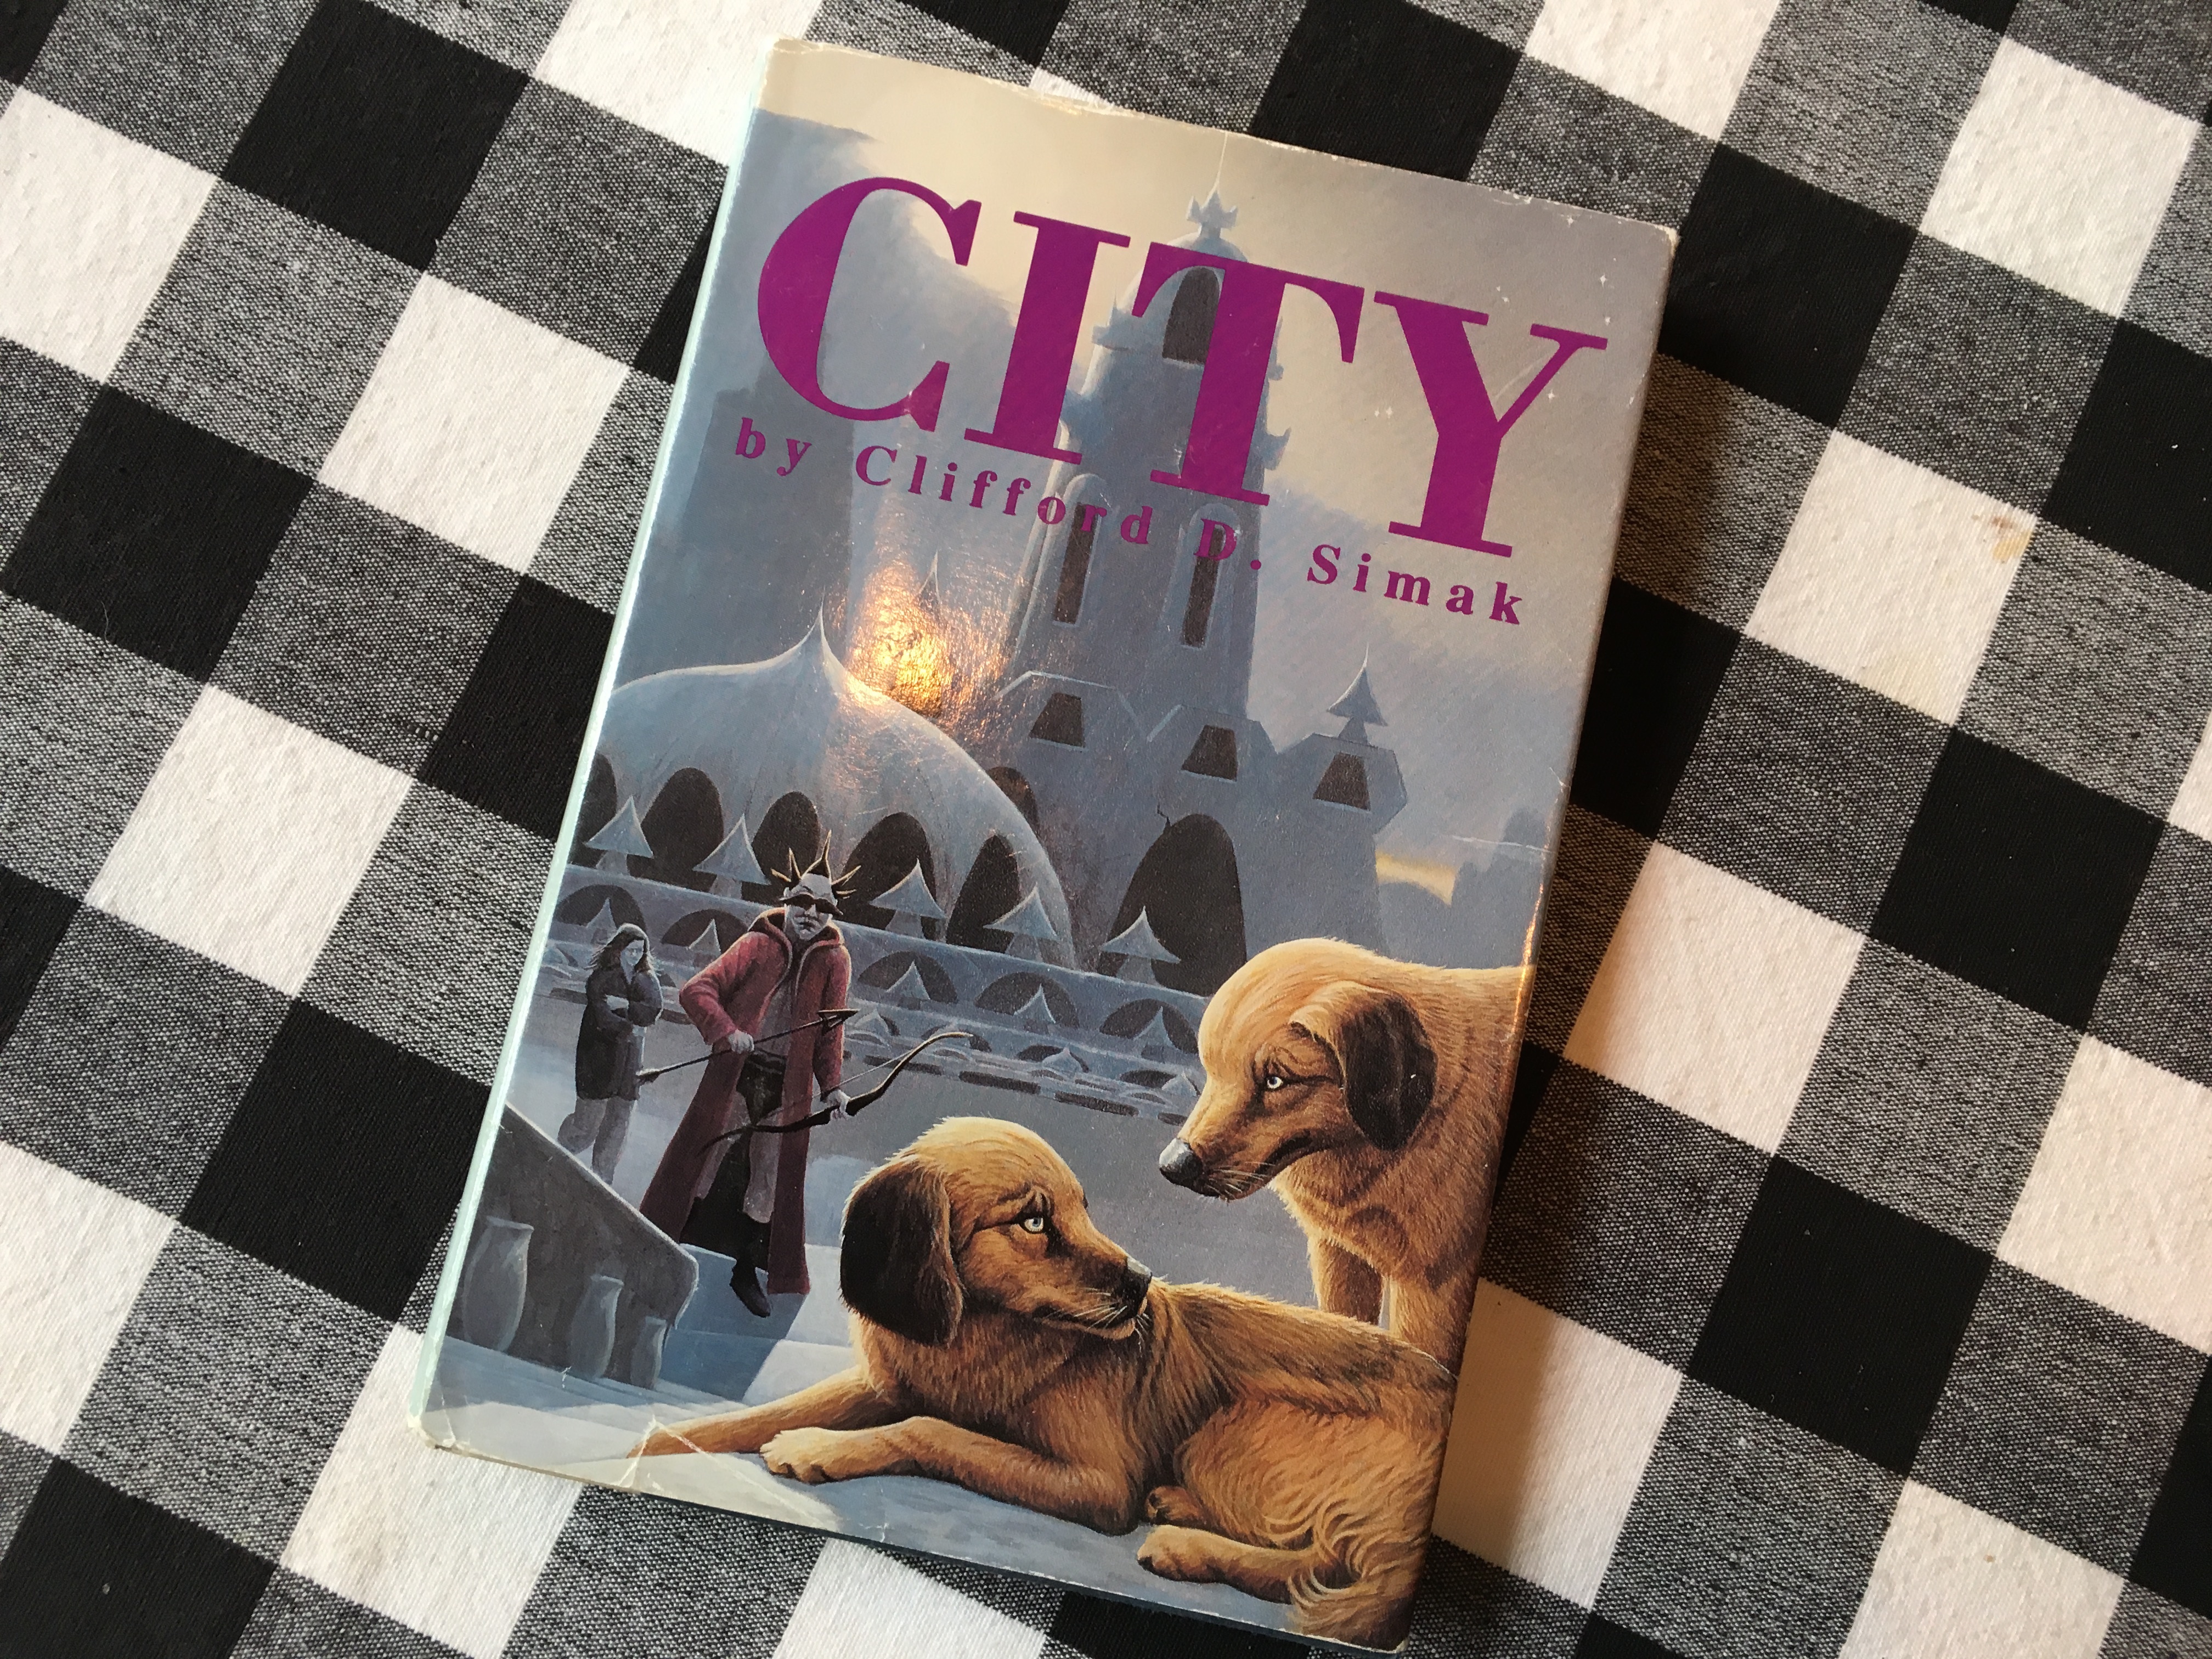
advertising, pattern, brand, textile, art, design, image, shape